James Cook

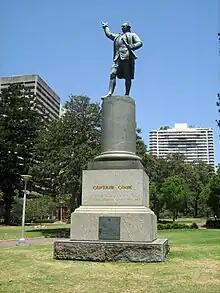
This statue of James Cook in Hyde Park, Sydney, has an inscription which reads: "Discovered this territory, 1770".

After departing England, the ships travelled south to South Africa and stopped at Cape Town in November 1772. From there they sailed eastward, planning to circumnavigate the globe roughly between 50°S and 70°S latitude. In late November 1772, the ships sighted their first icebergs and Cook performed an experiment: his crew retrieved blocks of ice and melted them on board the ships, producing good quality fresh water, proving that drinking water could be obtained from sea ice. On 17 January 1773 the crews became the first recorded Europeans to cross the Antarctic Circle. Despite his mission to find "Terra Australis", Cook never sighted Antarctica in any of his voyages; but on 18 Januaryunbeknownst to himthe ships approached within of that continent.